École Polytechnique massacre

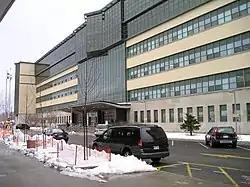
Oblique view of a long, modern building about six storeys high, with many windows and large main entrance

The gunman sat for a while in the office of the registrar on the second floor. He did not speak to anyone, although a staff member asked if she could help him. He left the office and was seen in other parts of the building before he entered a second-floor mechanical engineering class of about sixty students at about 5:10 p.m. After approaching the student giving a presentation, he asked everyone to stop everything and ordered the women and men to opposite sides of the classroom. No one moved at first, believing it to be a joke, but he fired a shot into the ceiling.